Nikolai Shakura

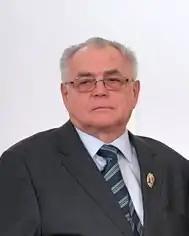
Nikolai Ivanovich Shakura

Nikolai Ivanovich Shakura (Николай Иванович Шакура; born October 7, 1945, in Belarus SSR) is a Russian astrophysicist. He is the head of the relativistic astrophysics department at the Sternberg Astronomical Institute, Moscow University. As a well-known specialist in the theory of accretion disks, as well as X-ray binaries, together with Rashid Sunyaev, he is particularly famous as the developer of the standard theory of disk accretion.